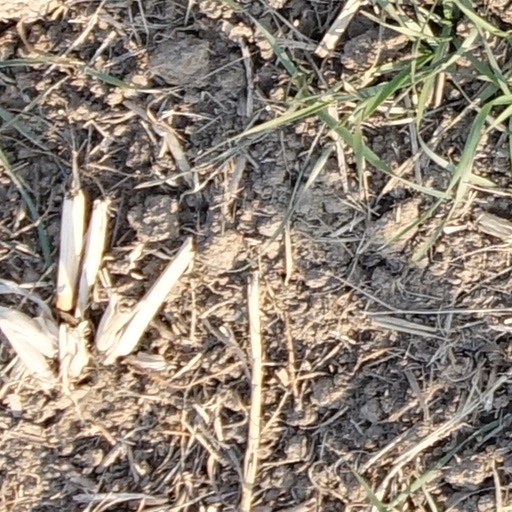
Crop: wheat